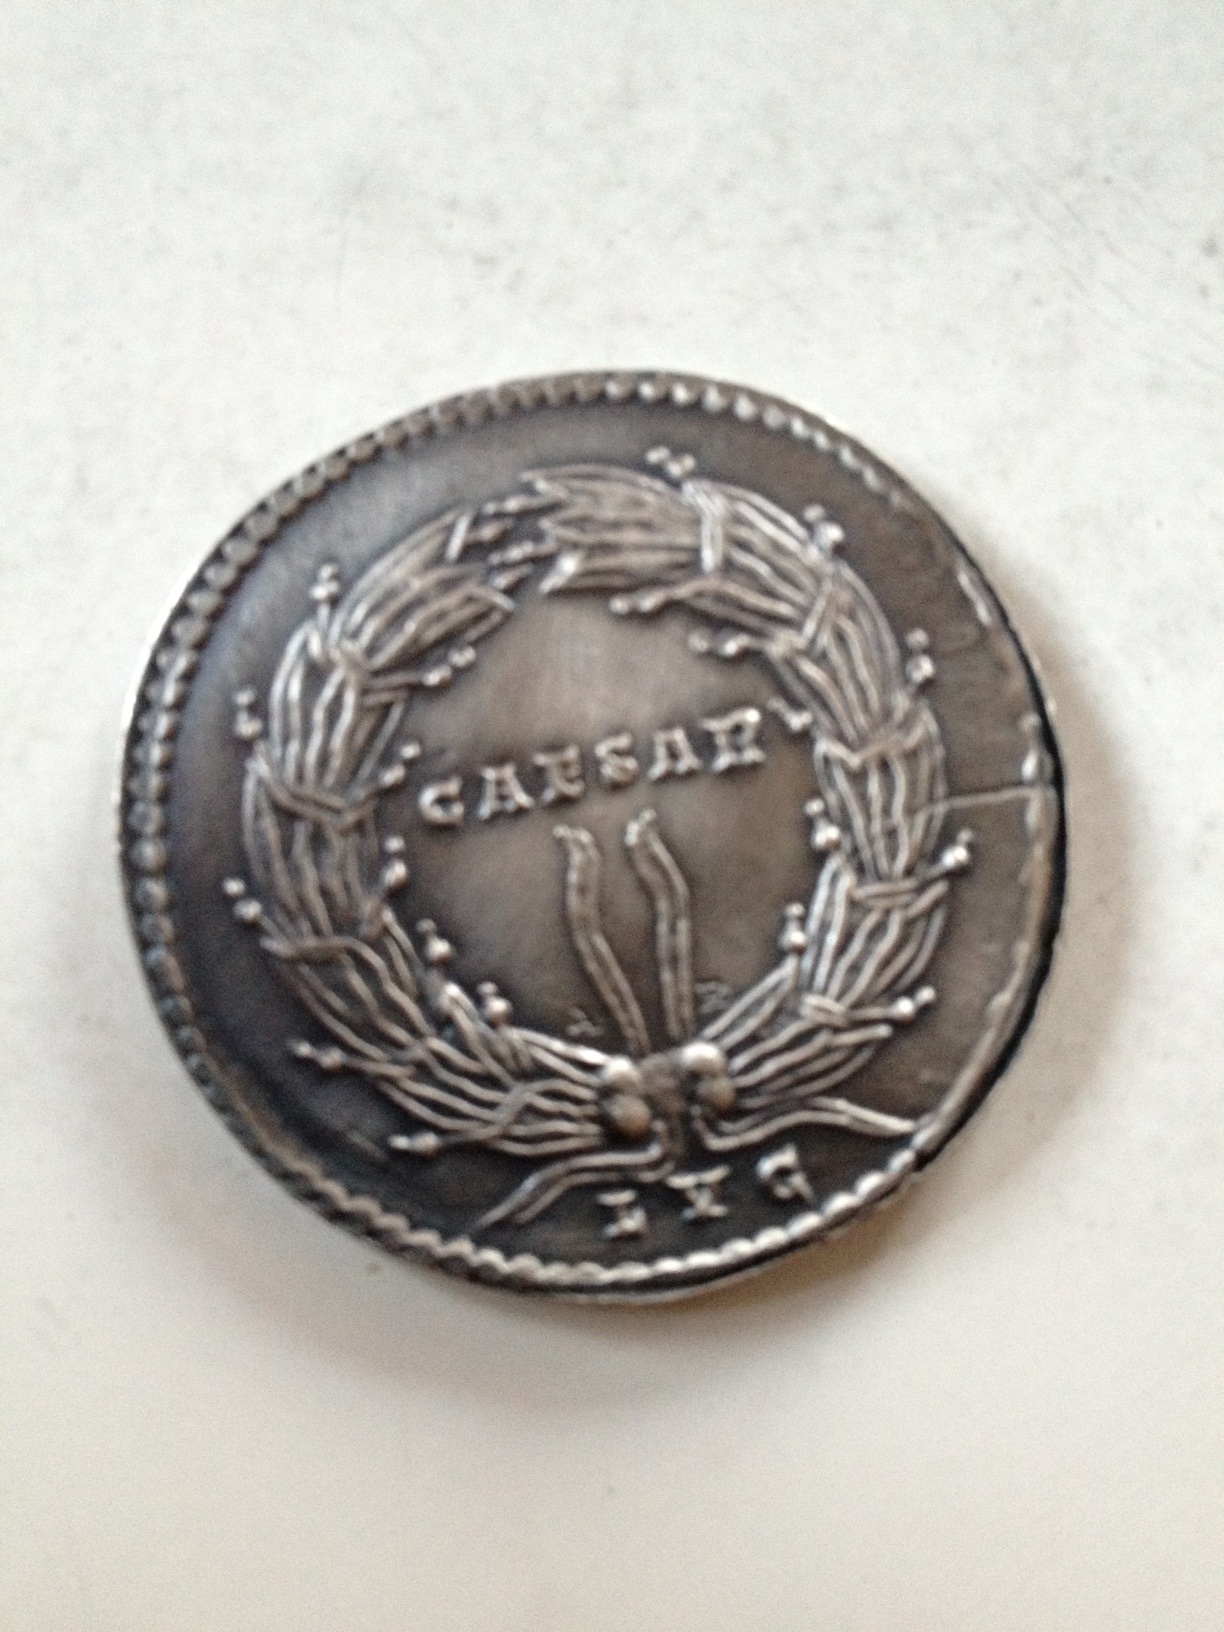Question: What is this?
Answer: coin